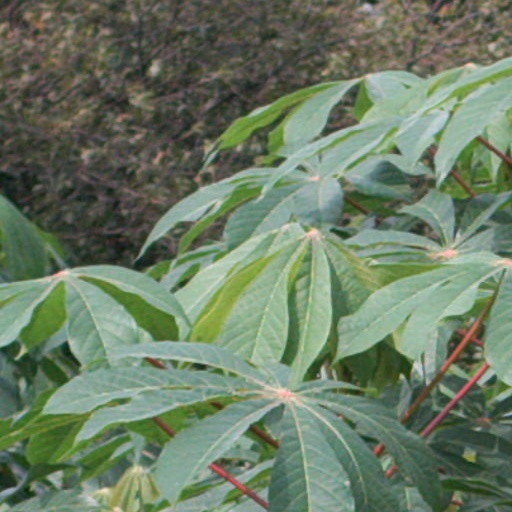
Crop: cassava